American chestnut

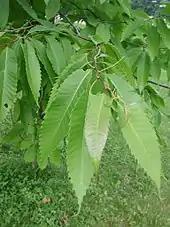
American chestnut leaves, late spring

American Chestnut Cooperators' Foundation (ACCF) is not using crosses with Asian species for blight resistance, but intercrossing among American chestnuts selected for native resistance to the blight, a breeding strategy described by the ACCF as "All-American intercrosses". John Rush Elkins, a research chemist and professor emeritus of chemistry at Concord University, and Gary Griffin, professor of plant pathology at Virginia Tech, think there may be several different characteristics which favor blight resistance. Both Elkins and Griffin have written extensively about the American chestnut. They believe that by making intercrosses among resistant American chestnuts from many locations, they will continue to improve upon the levels of blight resistance to make an American chestnut that can compete in the forest. Griffin, who has been involved with American chestnut restoration for many years, developed a scale for assessing levels of blight resistance, which made it possible to make selections scientifically. He inoculated five-year-old chestnuts with a standard lethal strain of the blight fungus and measured growth of the cankers. Chestnuts with no resistance to blight make rapid-growing, sunken cankers that are deep and kill tissue right to the wood. Resistant chestnuts make slow-growing, swollen cankers that are superficial: live tissue can be recovered under these cankers. The level of blight resistance is judged by periodic measurement of cankers. Grafts from large survivors of the blight epidemic were evaluated following inoculations, and controlled crosses among resistant American chestnut trees were made beginning in 1980. The first "All-American intercrosses" were planted in Virginia Tech's Martin American Chestnut Planting in Giles County, Virginia, and in Beckley, West Virginia. They were inoculated in 1990 and evaluated in 1991 and 1992. Nine of the trees showed resistance equal to their parents, and four of these had resistance comparable to hybrids in the same test. Many ACCF chestnuts have expressed blight resistance equal to or greater than an original blight survivor but so far, only a handful have demonstrated superior, durable blight control. Time will tell if the progeny of these best chestnuts exhibit durable blight resistance in different stress environments.